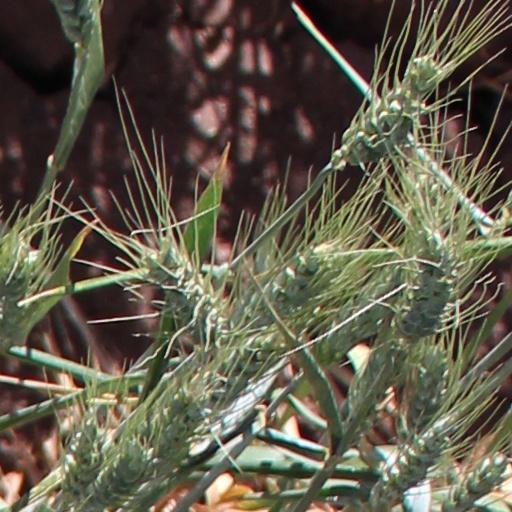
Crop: wheat